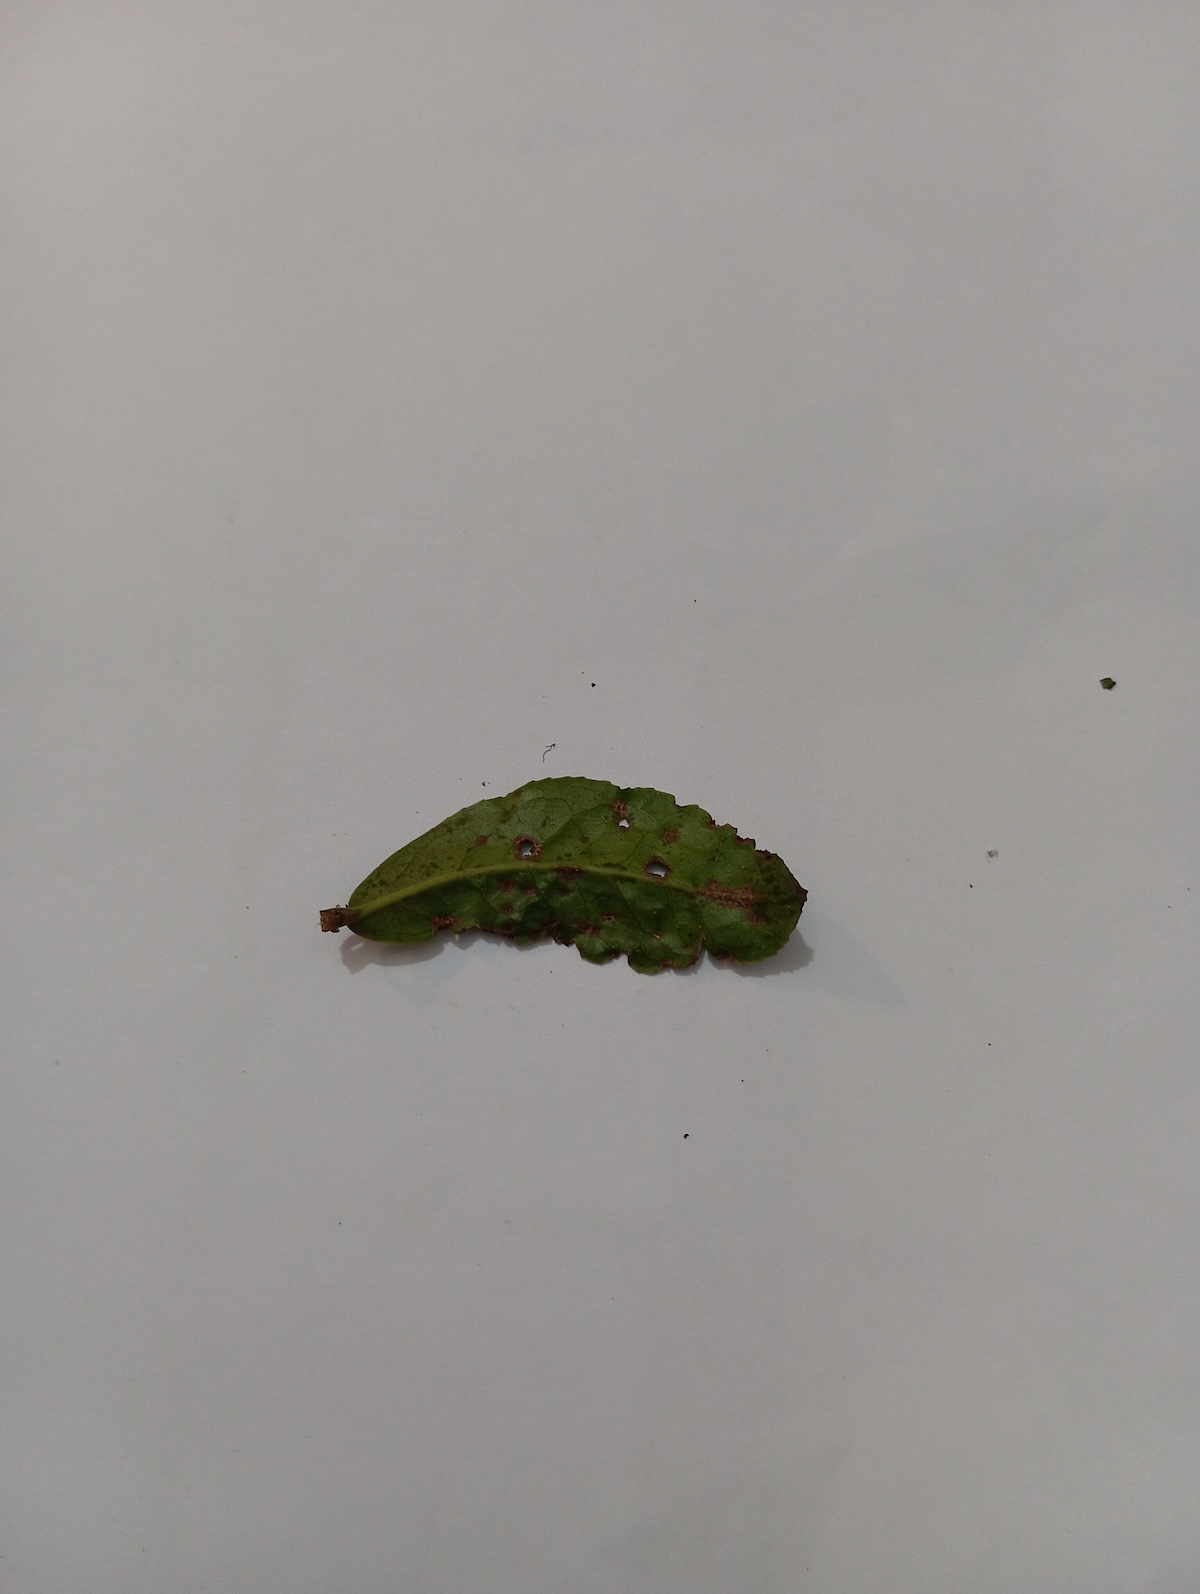
Label: Green mirid bug